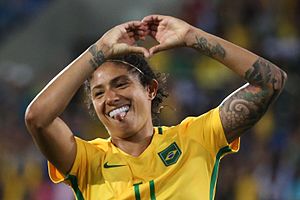
Cristiane
Cristiane under de Olympiske sommerlege 2016
Cristiane Rozeira de Souza Silva, bedre kendt som Cristiane, er en brasiliansk fodboldspiller, som spiller for Paris Saint-Germain.